Arvon Foundation

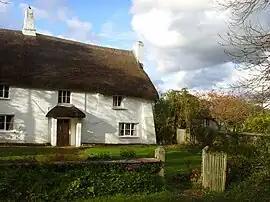
Totleigh Barton Manor, Sheepwash, Devon, one of the writing centres of the Arvon Foundation.

The Arvon Foundation is a charitable organisation in the United Kingdom that promotes creative writing. Arvon is one of Arts Council England's National Portfolio Organisations.